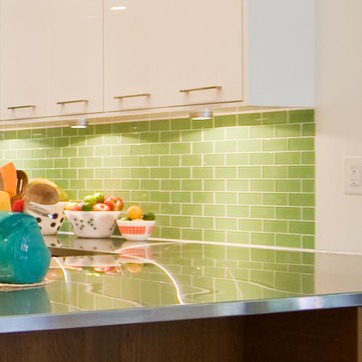
Material: tile